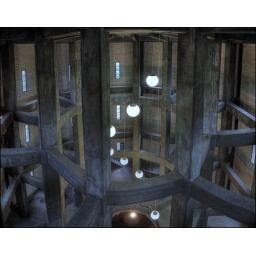
The tower has been constructed in 1927/1928. Today it is still used for drinking water supply.